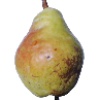
Label: pear_williams